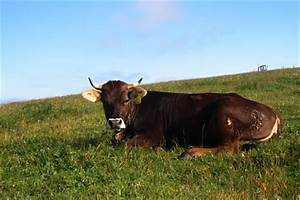
Label: cow